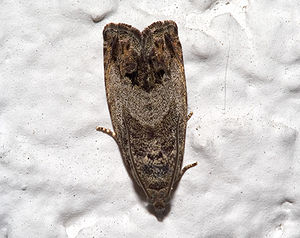
Sommerfugle / Folklore
Cydia triangulella.
Sommerfugle er en orden blandt insekterne med to par skælklædte vinger og oftest en lang sugesnabel. Ordenen omfatter cirka 130 familier og i alt 175.000 arter, hvoraf hovedparten er natsommerfugle.